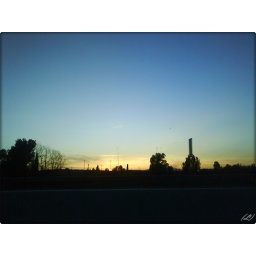
Going to home in car I toke this picture